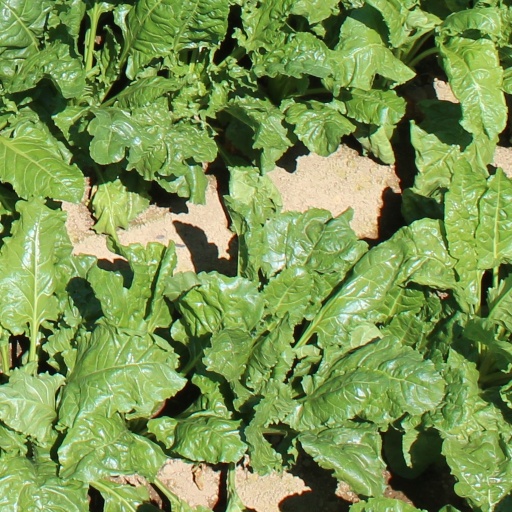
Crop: sugar beet